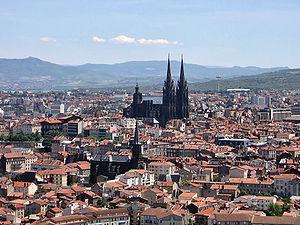
Clermont ou Clairmont est une ville en Auvergne, dont la fusion avec la cité voisine et rivale de Montferrand - décidée par Louis XIII lors de l'Édit de Troyes du 15 avril 1630 et confirmée un siècle plus tard sous Louis XV en 1731, par Daniel-Charles Trudaine, - donne naissance à la capitale auvergnate de Clermont-Ferrand, titre auparavant réservé à Clermont.